Politics of Maharashtra

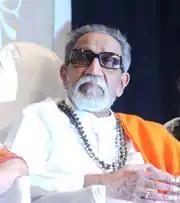
Bal Thackeray, founder of Shiv Sena

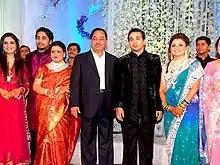
Long-standing Maharashtra politician, Narayan Rane, with his politician sons and other family members

The Indian National Congress (INC) party dominated the politics of Maharashtra for many decades since the state's inception in 1960, as well as its predecessor of Bombay State. Maharashtra became a bastion of Congress party stalwarts such as Yashwantrao Chavan, Vasantdada Patil, Vasantrao Naik, and Shankarrao Chavan.